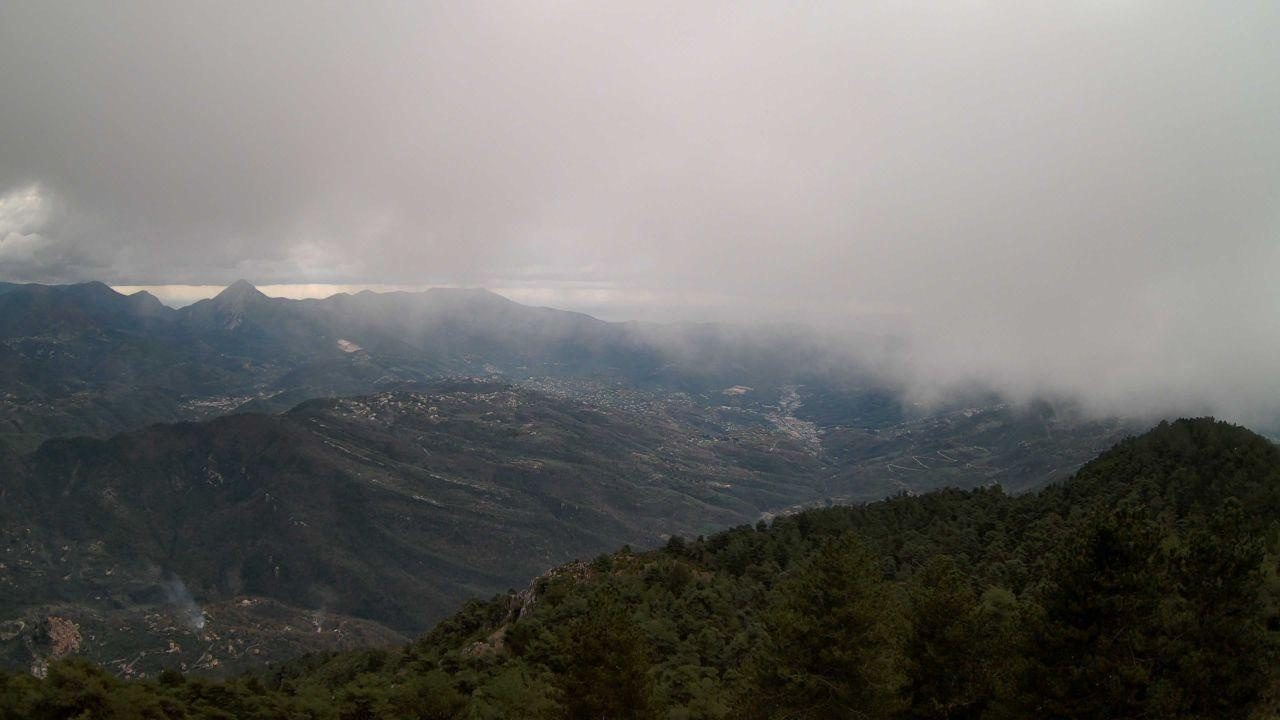
Fire: no
Smoke: yes